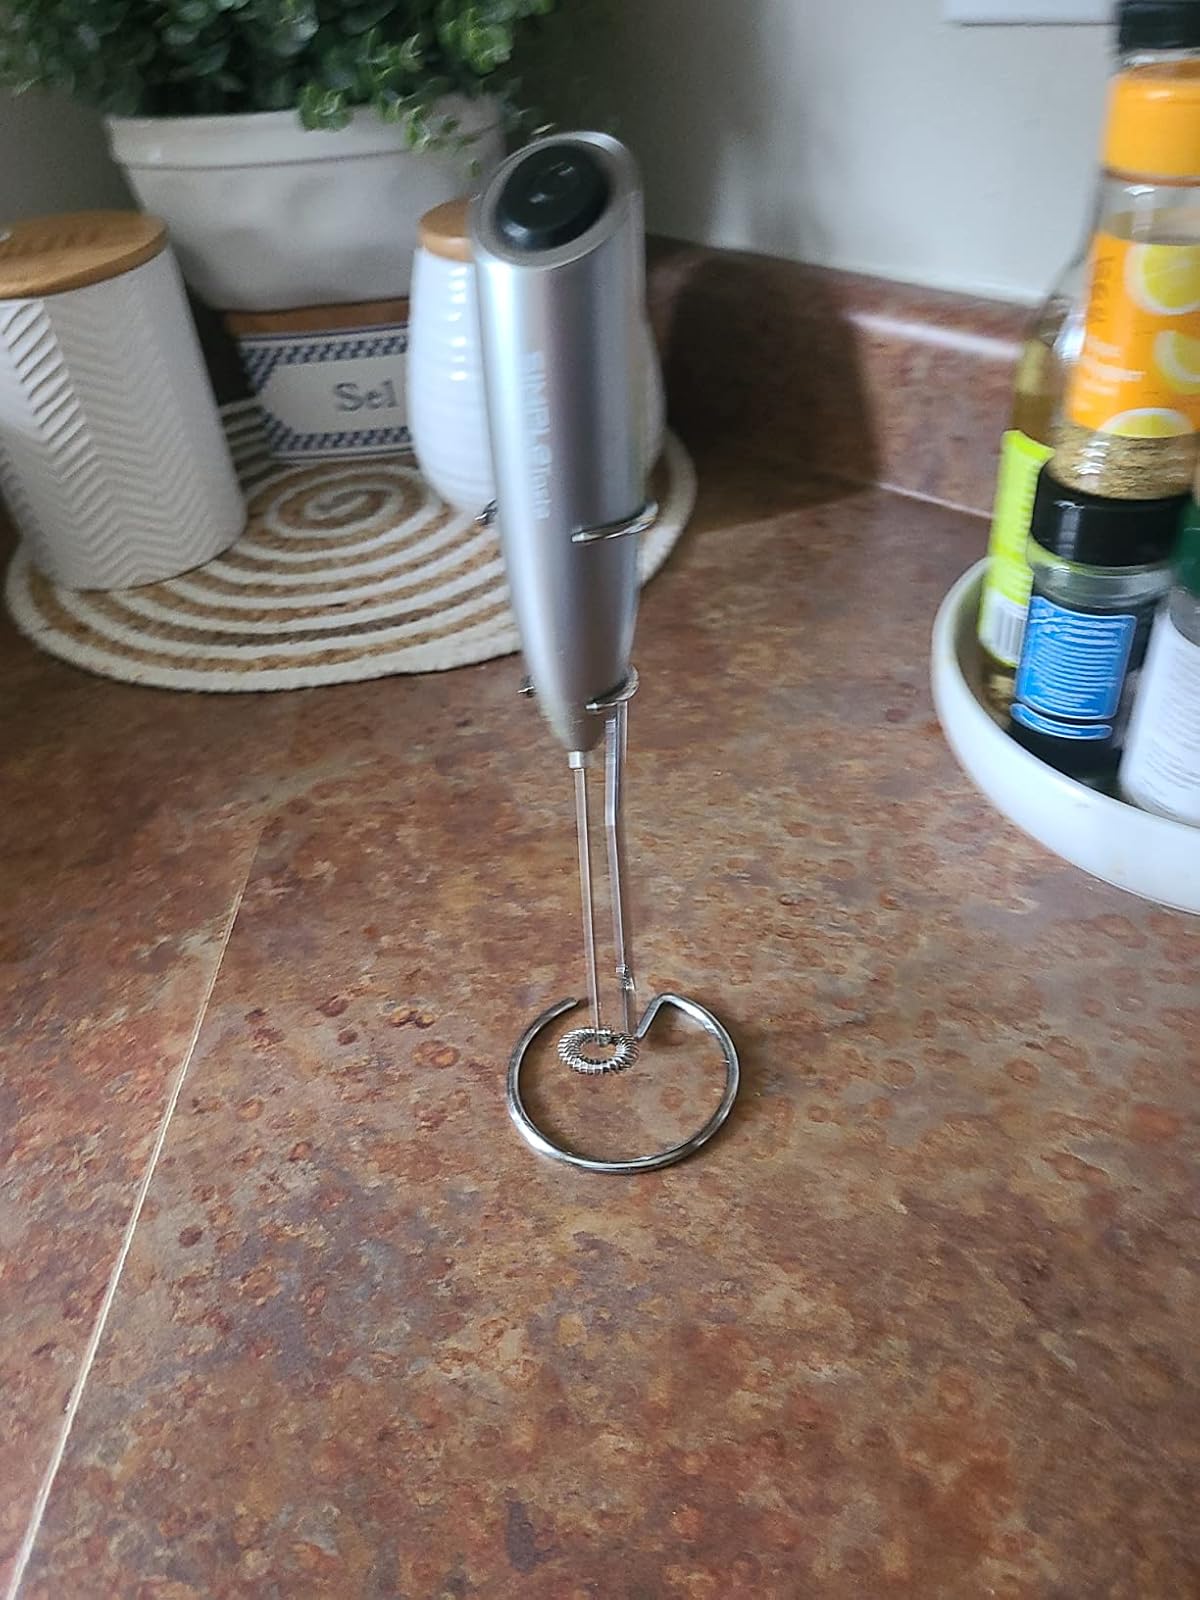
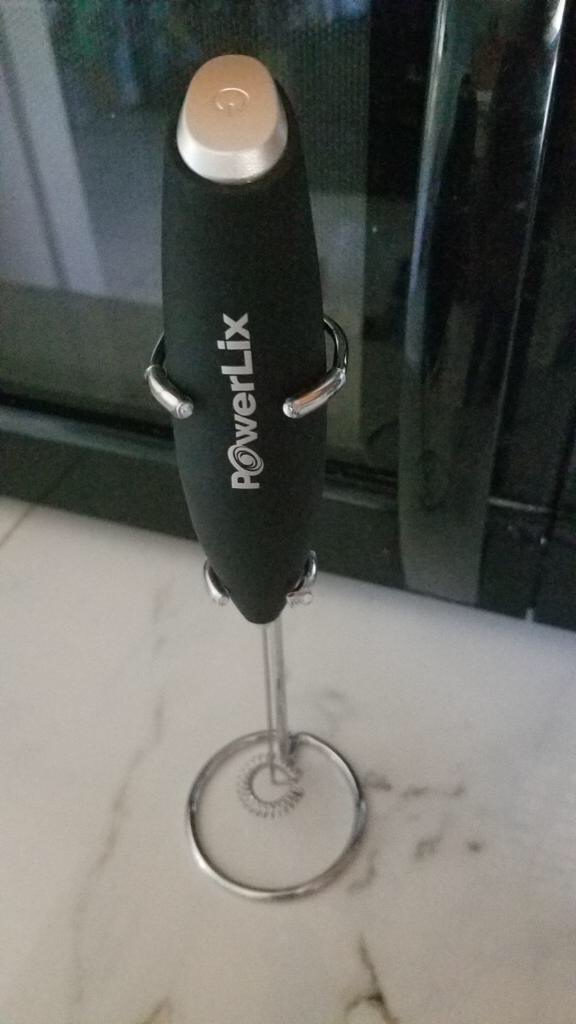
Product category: items_mixer
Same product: no